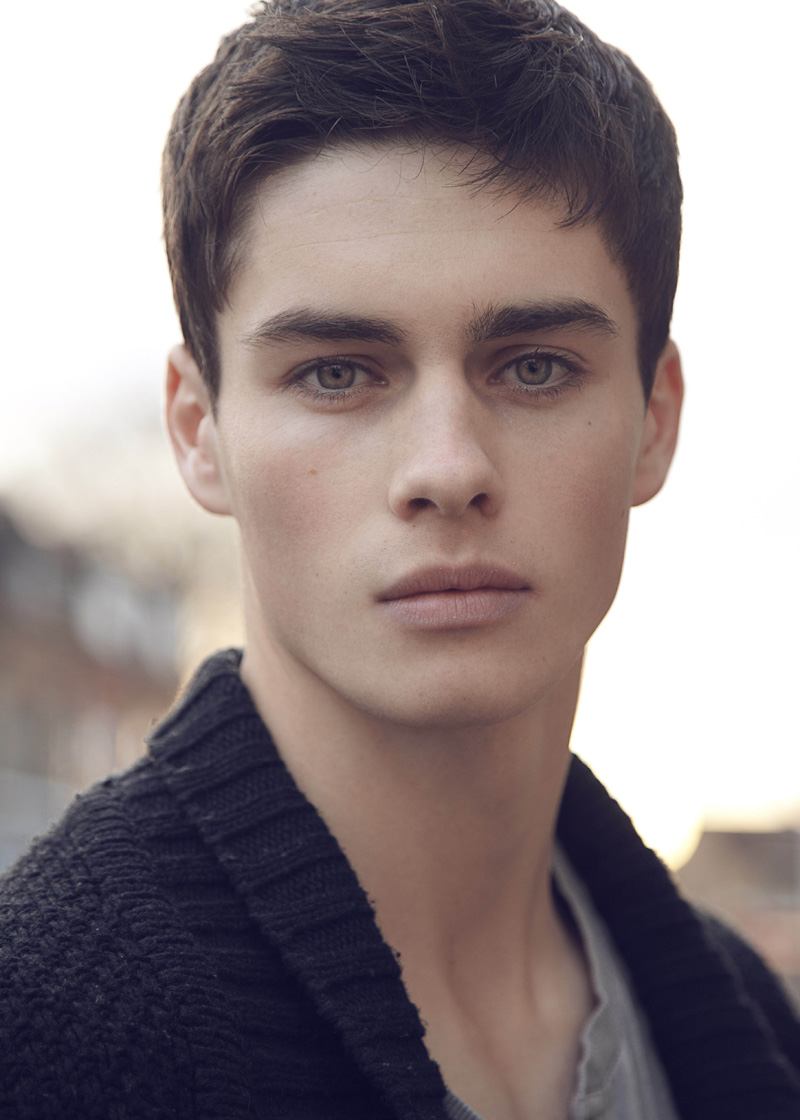
Label: Colored